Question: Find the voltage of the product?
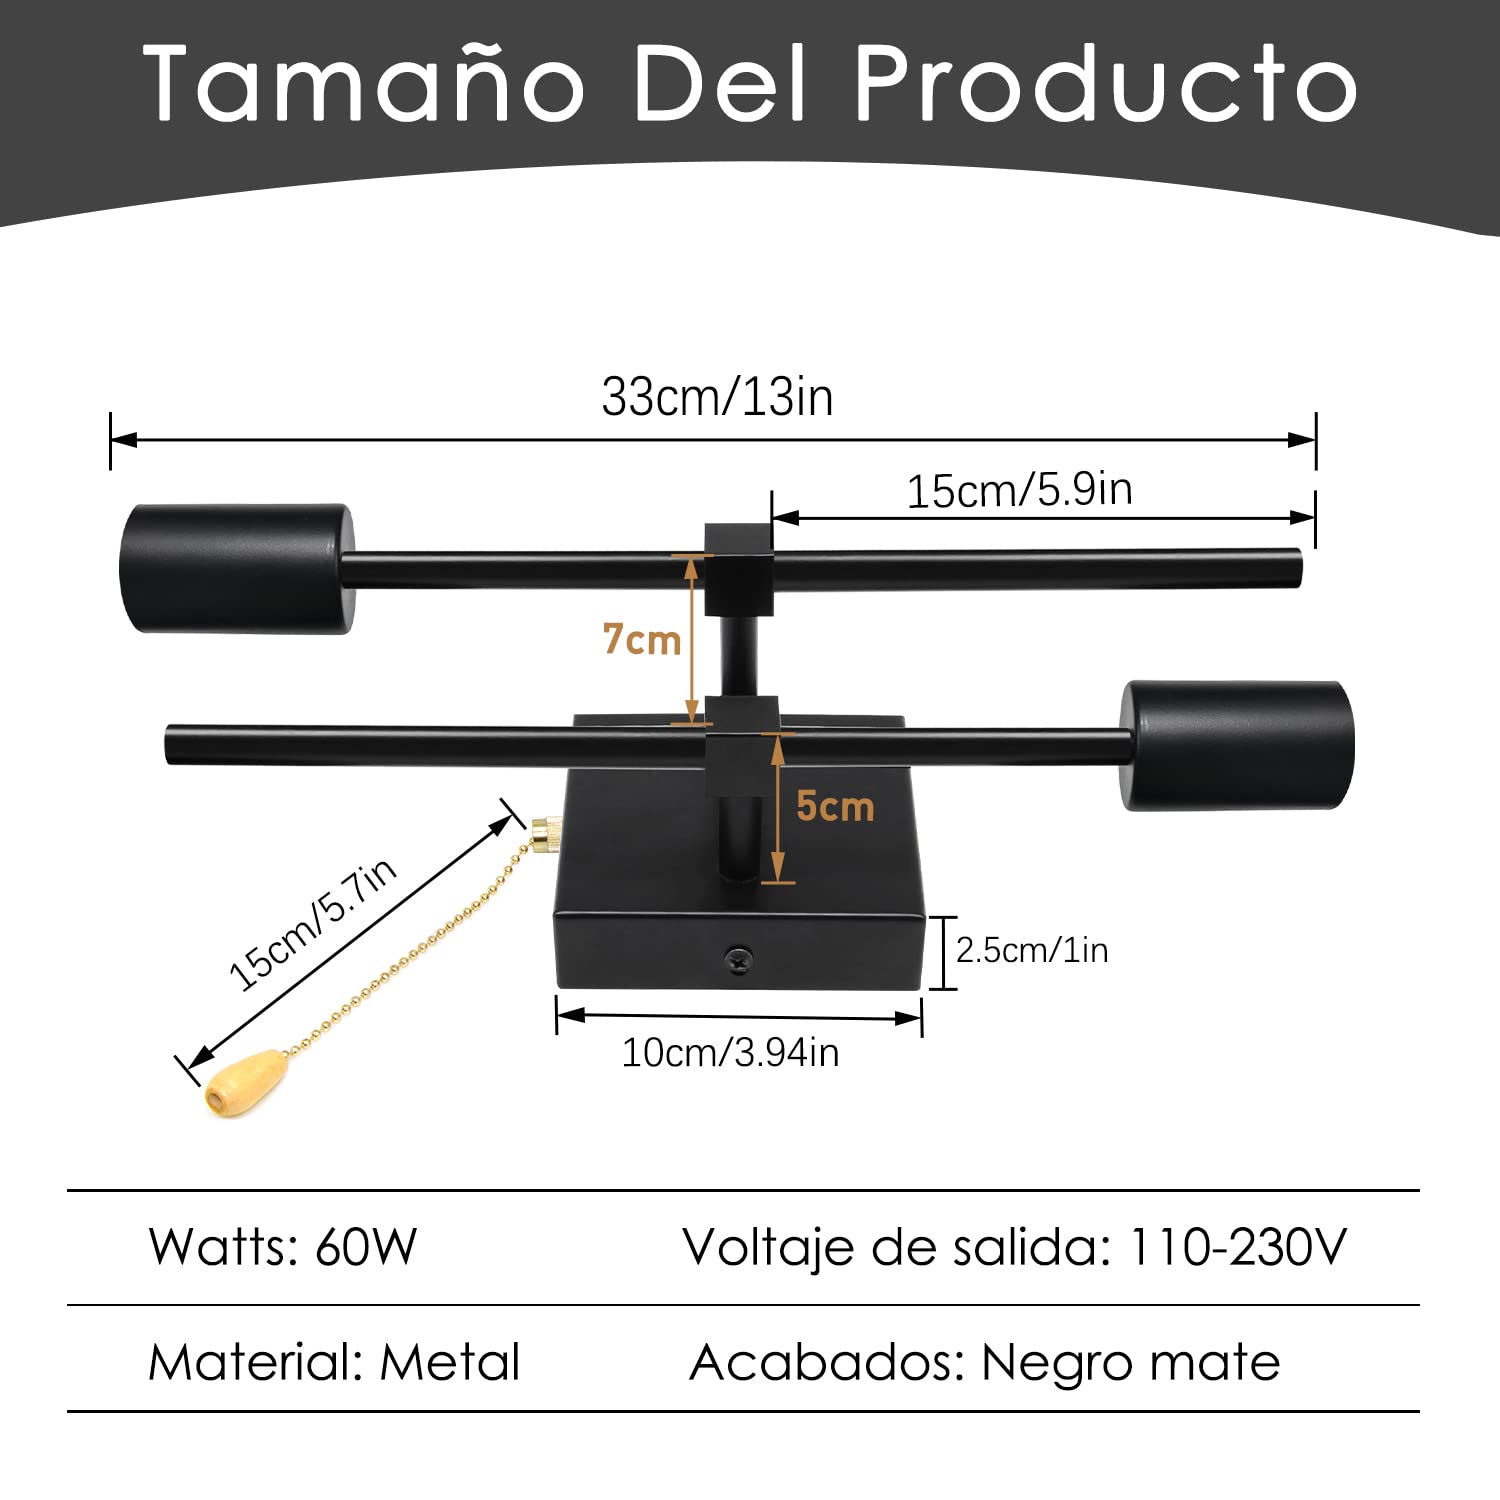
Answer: [110.0, 230.0] volt